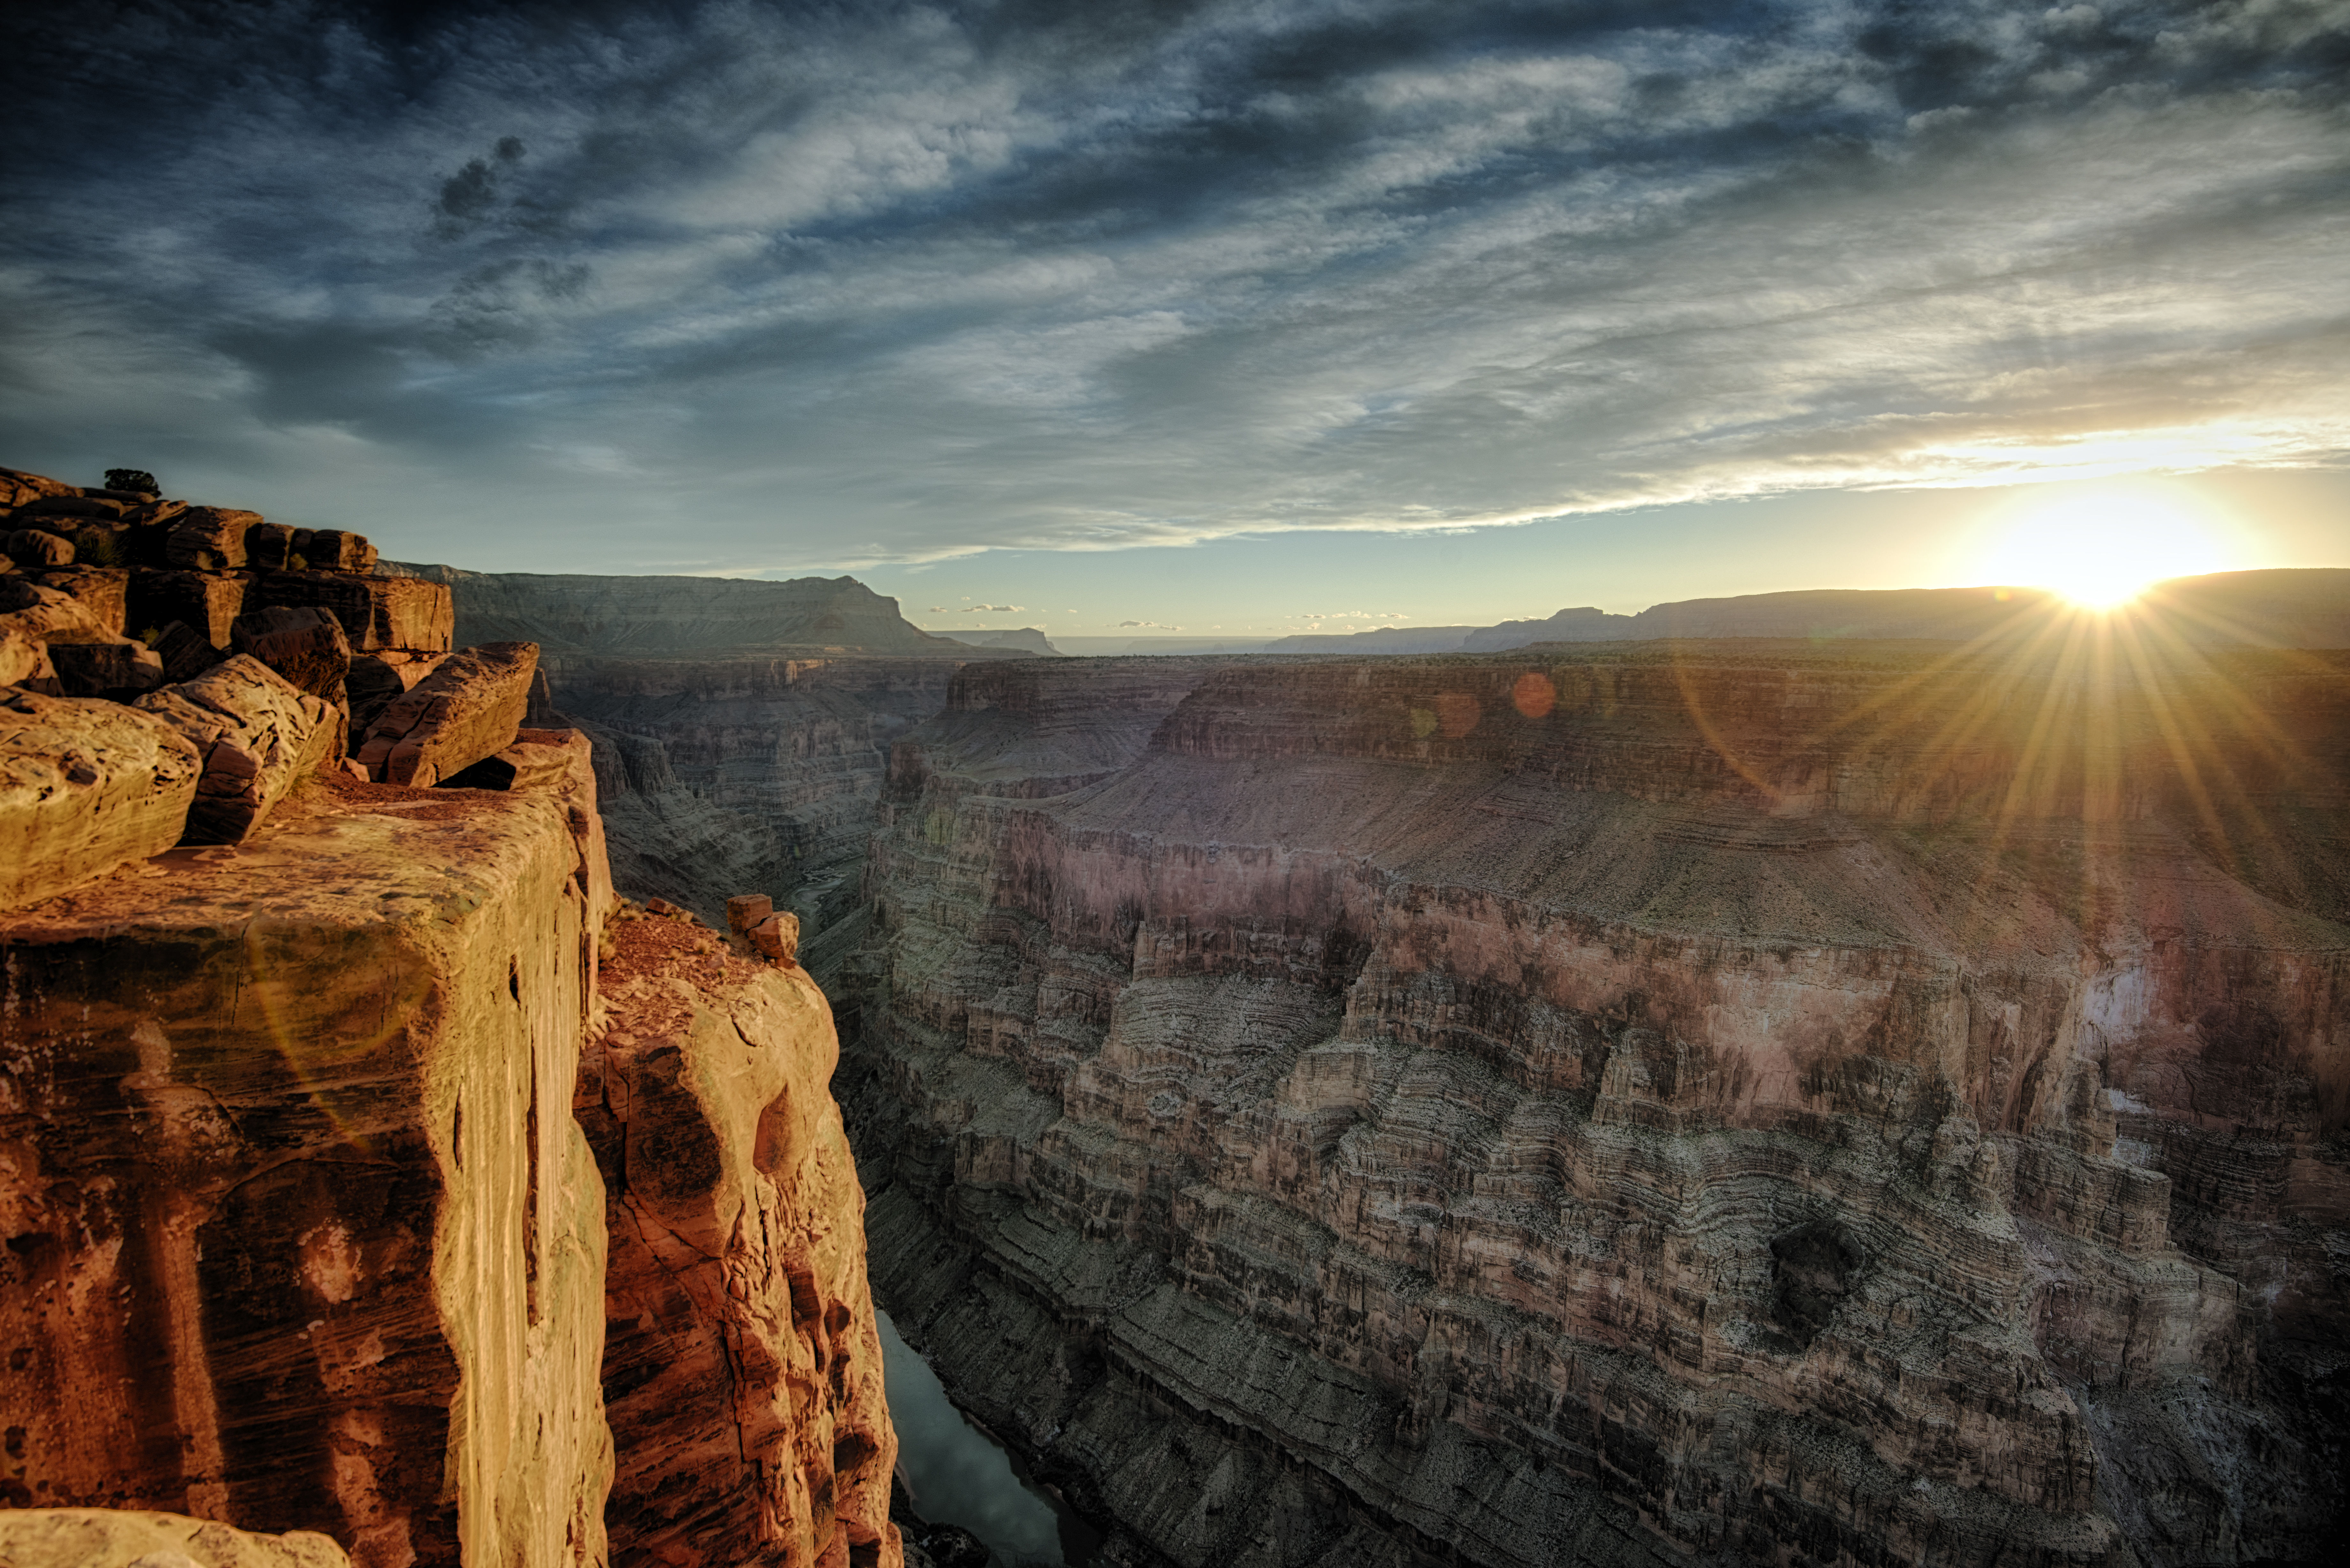
landscape, nature, rock, sunrise, sunset, sunlight, morning, dawn, valley, formation, cliff, dusk, evening, reflection, canyon, terrain, hdr, cool image, geology, badlands, grandcanyon, i, nikond800e, landform, toroweap, northrimsunrise, geographical feature